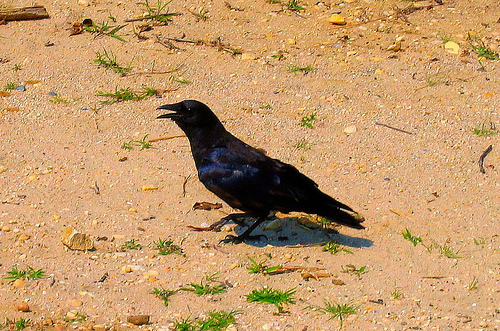
the bird is black with blue accents on the wings.
this bird is black with short claws and has a long, pointy beak.
this bird is completely black, with a large curved bill and black eyes.
small bird all black with dark shimmering coverts.
this bird has a black crown, a short black bill, and a black breast
this bird has wings that are black and has a thick bill
this bird has wings that are black and has a thin bill
this bird is black with blue and has a long, pointy beak.
this bird is black and blue in color, and has a black beak.
this birds primaries and secondaries are a pretty shade of cobalt blue. the rest of the bird is black. his beak is average length.
Species: Fish Crow